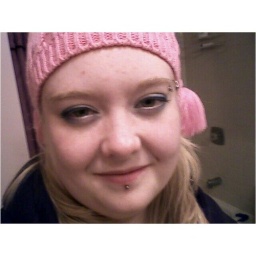
me in my pink hat and my new piercing